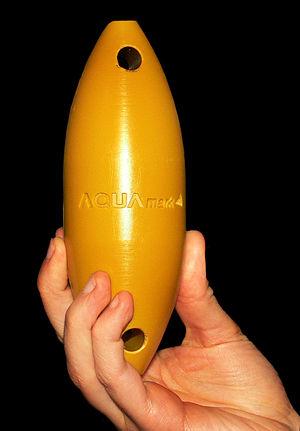
Pinger émetteur étanche d'impulsions sonores assez fortes pour repousser les cétacés (Marsouins et dauphins principalement) hors de la zone de risque où ils risquent d'être pris dans un filet de pêche (filet maillant, chalut..). Le ""pinger"" comprend une batterie noyée dans la résine, généralement non rechargeable."
Dans le domaine de la pêche, on appelle pinger ou répulsif acoustique, alarme acoustique, balise acoustique ou répulsif à cétacés tout émetteur étanche d'impulsions sonores assez puissantes pour repousser les cétacés hors des zones où ils risquent d'être pris dans un filet de pêche. Le pinger fonctionne grâce à une batterie ou pile.